Abbasid Caliphate

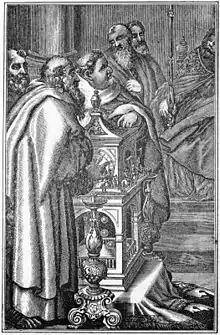
Illustration showing a water clock given to Charlemagne by Harun al-Rashid

The Mongols began their siege of the city on 29 January 1258. On 10 February, al-Musta'sim agreed to meet with Hulagu, who demanded that the caliph order the defenders to stand down and come out of the city in exchange for mercy. The caliph complied, but the Mongols slaughtered the population and then began the sack of the city on 13 February. Contemporary accounts describe destruction, looting, rape, and killing on a massive scale over many days, with hundreds of thousands killed and the city reduced to near-empty ruins, though some, like the Christian and Shia communities, were spared. The Mongols feared rumours that a supernatural disaster would strike if the blood of al-Musta'sim, a direct descendant of Muhammad's uncle and part of a dynasty that had reigned for five centuries, was spilled. As a precaution and in accordance with a Mongol taboo against spilling royal blood, Hulagu had al-Musta'sim wrapped in a carpet and trampled to death by horses on 20 February 1258. The caliph's immediate family was also executed, with the lone exceptions of his youngest son who was sent to Mongolia and a daughter who became a slave in the harem of Hulagu.